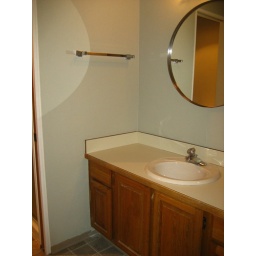
master bath vanity, sink (bathrooms will be the first things i change in this place)